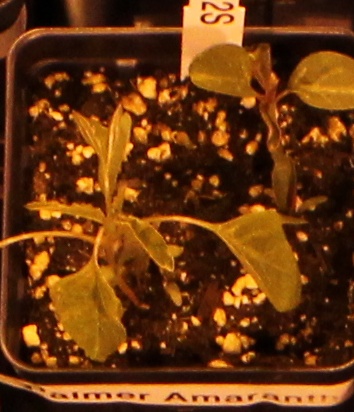
Label: Palmer Amaranth